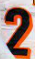
Number: 2